Uniform and insignia of Scouting America

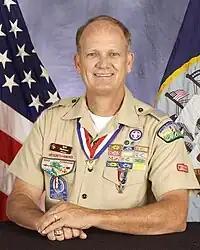
Retired US Navy captain Bill McKown wearing his Boy Scouts of America leader's uniform with twelve square knots instead of the maximum nine allowed

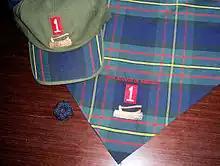
Wood Badge training hat and neckerchief

The council shoulder patch (known as the CSP) is an arc-shaped patch worn at the top of the sleeve that identifies the local council. Each council has an official shoulder patch as a default. This patch is the one found at official Scout Stores and well as on the Boy Scouts of America online store. It follows a strict style guide outlined in the "Guide to Awards and Insignia" (Number 33066) under the section titled "Council Shoulder Patch". The patch must feature the full council name (no abbreviations, city or state can be substituted) and must be of one of four shapes shown in the guide. Each council patch celebrates a local feature of the area where the council is located such as famous local landmarks, local fauna or flora, etc. It always features the Scouting Fleur-de-lis or the Boy Scouts of America logo.